Dental curing light

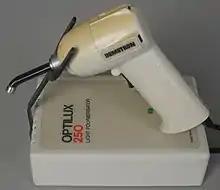
Halogen lamp based curing light.

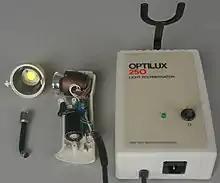
In the halogen curing light the power supply feeds a cooling fan and a small halogen lamp attached to a reflector. The blue light is produced by a dichroic filter and directed by a waveguide. The light is temporarily switched on by pressing the trigger.

The tungsten halogen curing light, also known as simply "halogen curing light" is the most frequent polymerization source used in dental offices. In order for the light to be produced, an electric current flows through a thin tungsten filament, which functions as a resistor. This resistor is then “heated to temperatures of about 3,000 Kelvin, it becomes incandescent and emits infrared and electromagnetic radiation in the form of visible light”. It provides a blue light between 400 and 500 nm, with an intensity of 400–600 mW cm. This type of curing light however has certain drawbacks, the first of which is the large amounts of heat that the filament generates. This requires that the curing light have a ventilating fan installed which results in a larger curing light. The fan generates a sound that may disturb some patients, and the wattage of the bulb is such (e.g. 80 W) these curing lights must be plugged into a power source; that is, they are not cordless. Furthermore, this light requires frequent monitoring and replacement of the actual curing light bulb because of the high temperatures that are reached. (For example, one model uses a bulb with an estimated life of 50 hours which would require annual replacement, assuming 12 minutes' use per day, 250 days per year.) Also, the time needed to fully cure the material is much more than the LED curing light.